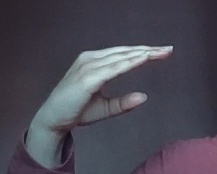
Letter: jeem